Political polarization in Turkey

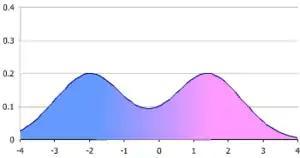
Bimodal distribution. Political polarization in Turkey is bimodal.

Political polarization is the bimodal distribution, meaning that two obvious peaks of opinion in the political sense. It can be observed through people's choices, sociopolitical approaches, and even where they live. In the last years, political polarization has caused many political results in the governments and the law-making organs. However it may not be classified as a "negative" aspect, and it can be used by politicians to examine the social and economic parts to develop in a country. Citizens would be more prone to do skeptical analysis on the subjects, and gain more meaning in their lives. Mexico, Turkey, India, South Africa, Brazil and Venezuela are amongst the countries that have the highest polarization.